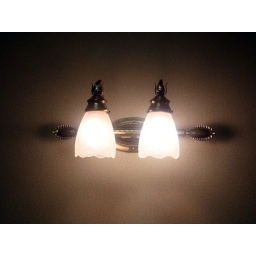
A lamp at the Burger King in Whitinsville. It's nice but looks like it should be in a bathroom